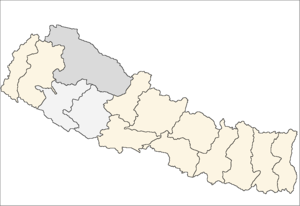
La zone de Karnali est l'une des 14 zones du Népal. Elle est rattachée à la région de développement Moyen-Ouest. Elle doit son nom à la rivière homonyme qui la traverse.